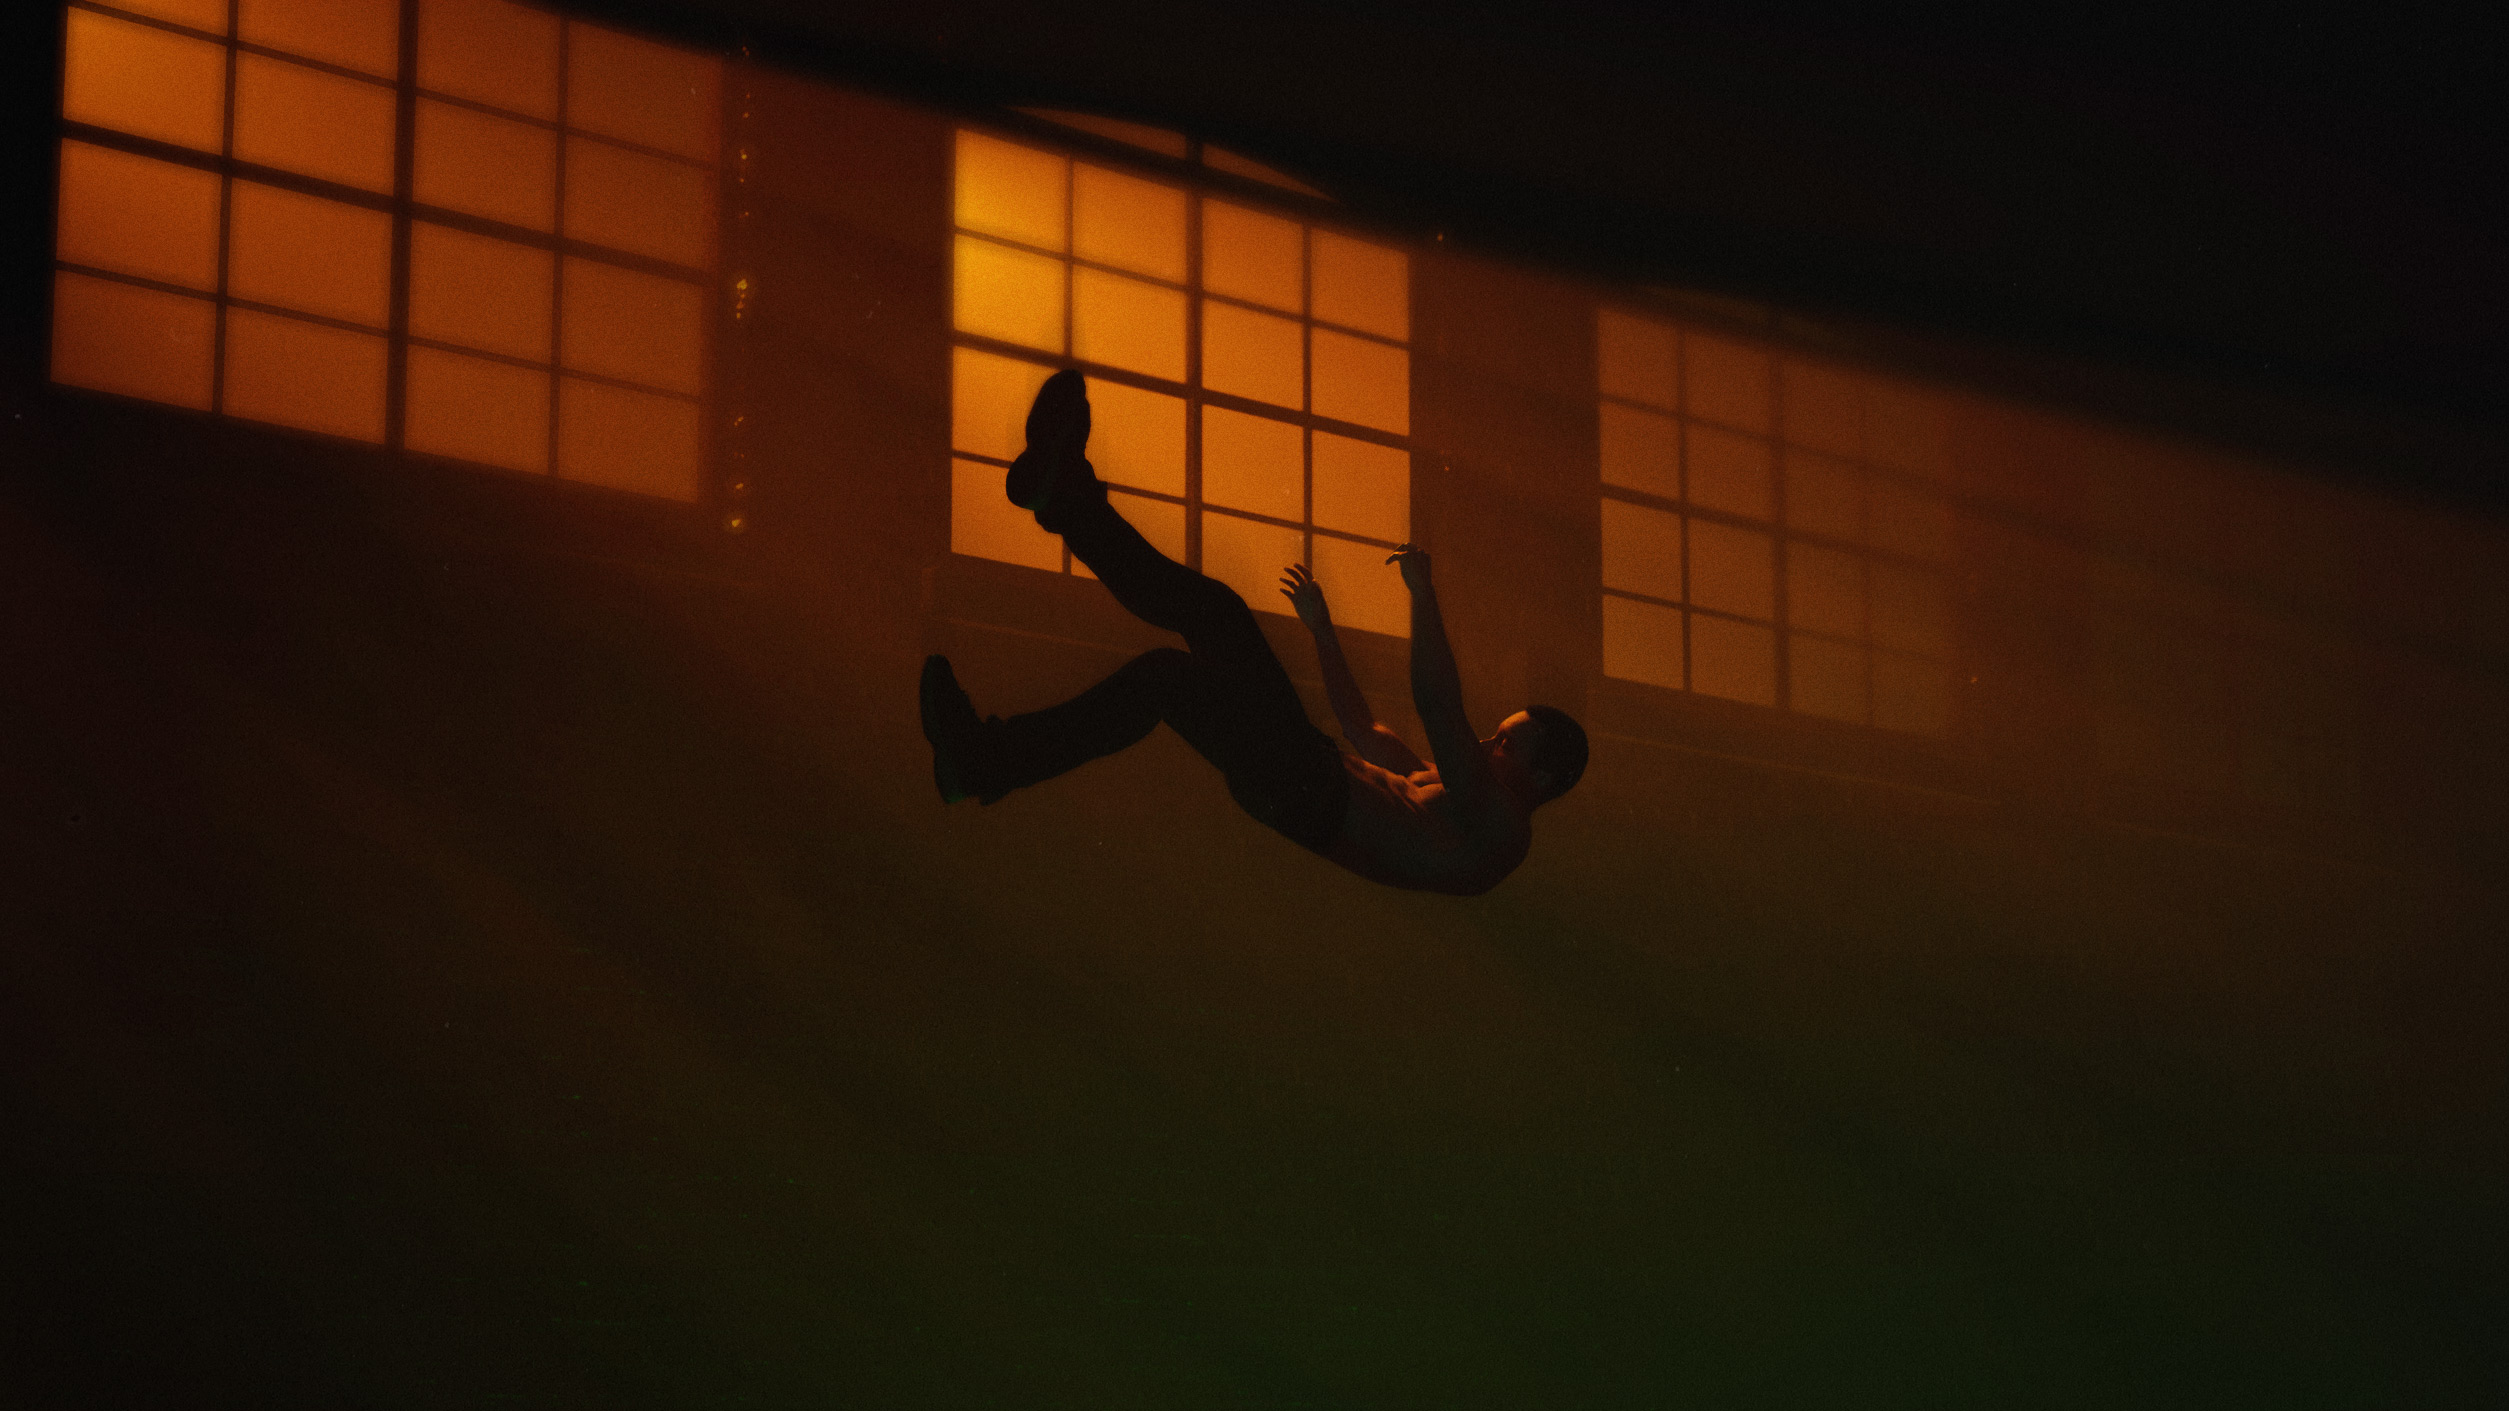
sky, entertainment, Tints and shades, font, recreation, flash photography, sports, flooring, performing arts, backlighting, elbow, event, adventure, shadow, performance, ceiling, pattern, room, darkness, animation, fun, night, extreme sport